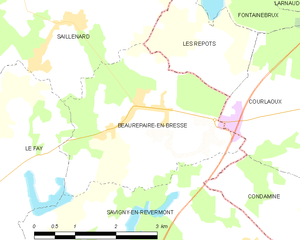
Carte des communes françaises